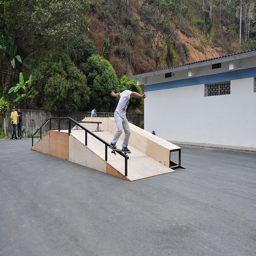
A skateboarder on the metal rails of a wooden ramp.
A person riding a skateboard in a skate park
A single young man rides the rail on a skateboard ramp.
a person that is on some kind of skateboard
A man on a skateboard is going down a ramp.